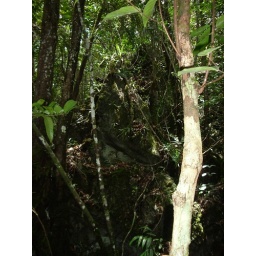
Many plants found on the limestone rock face - unfortunately none in flower